2 Kings 23

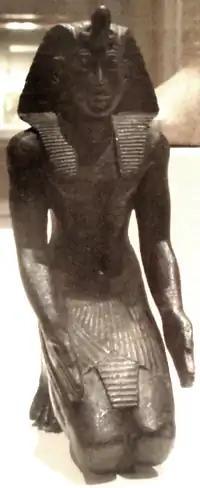
A kneeling bronze statuette, likely Necho II, now in the Brooklyn Museum.

In death, there is a parallel between Josiah and Ahab as both were killed during battles with foreign powers, and both were brought from the battlefield to the capital city to be buried